Gatekeeping (communication)

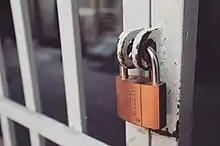
Gatekeeping concept

Schiffer also found that user-created content creators utilize a type of gate-keeping as it concerns the comments on their publications. Some bloggers require approval by a moderator before comments can be added to a post. At times comments are disabled altogether. This means that bloggers are not only gatekeeping the content they output but the on-page discussion around that submission. Larger media organization with an online presence have the same capability as it is associated with the technology and not the host.